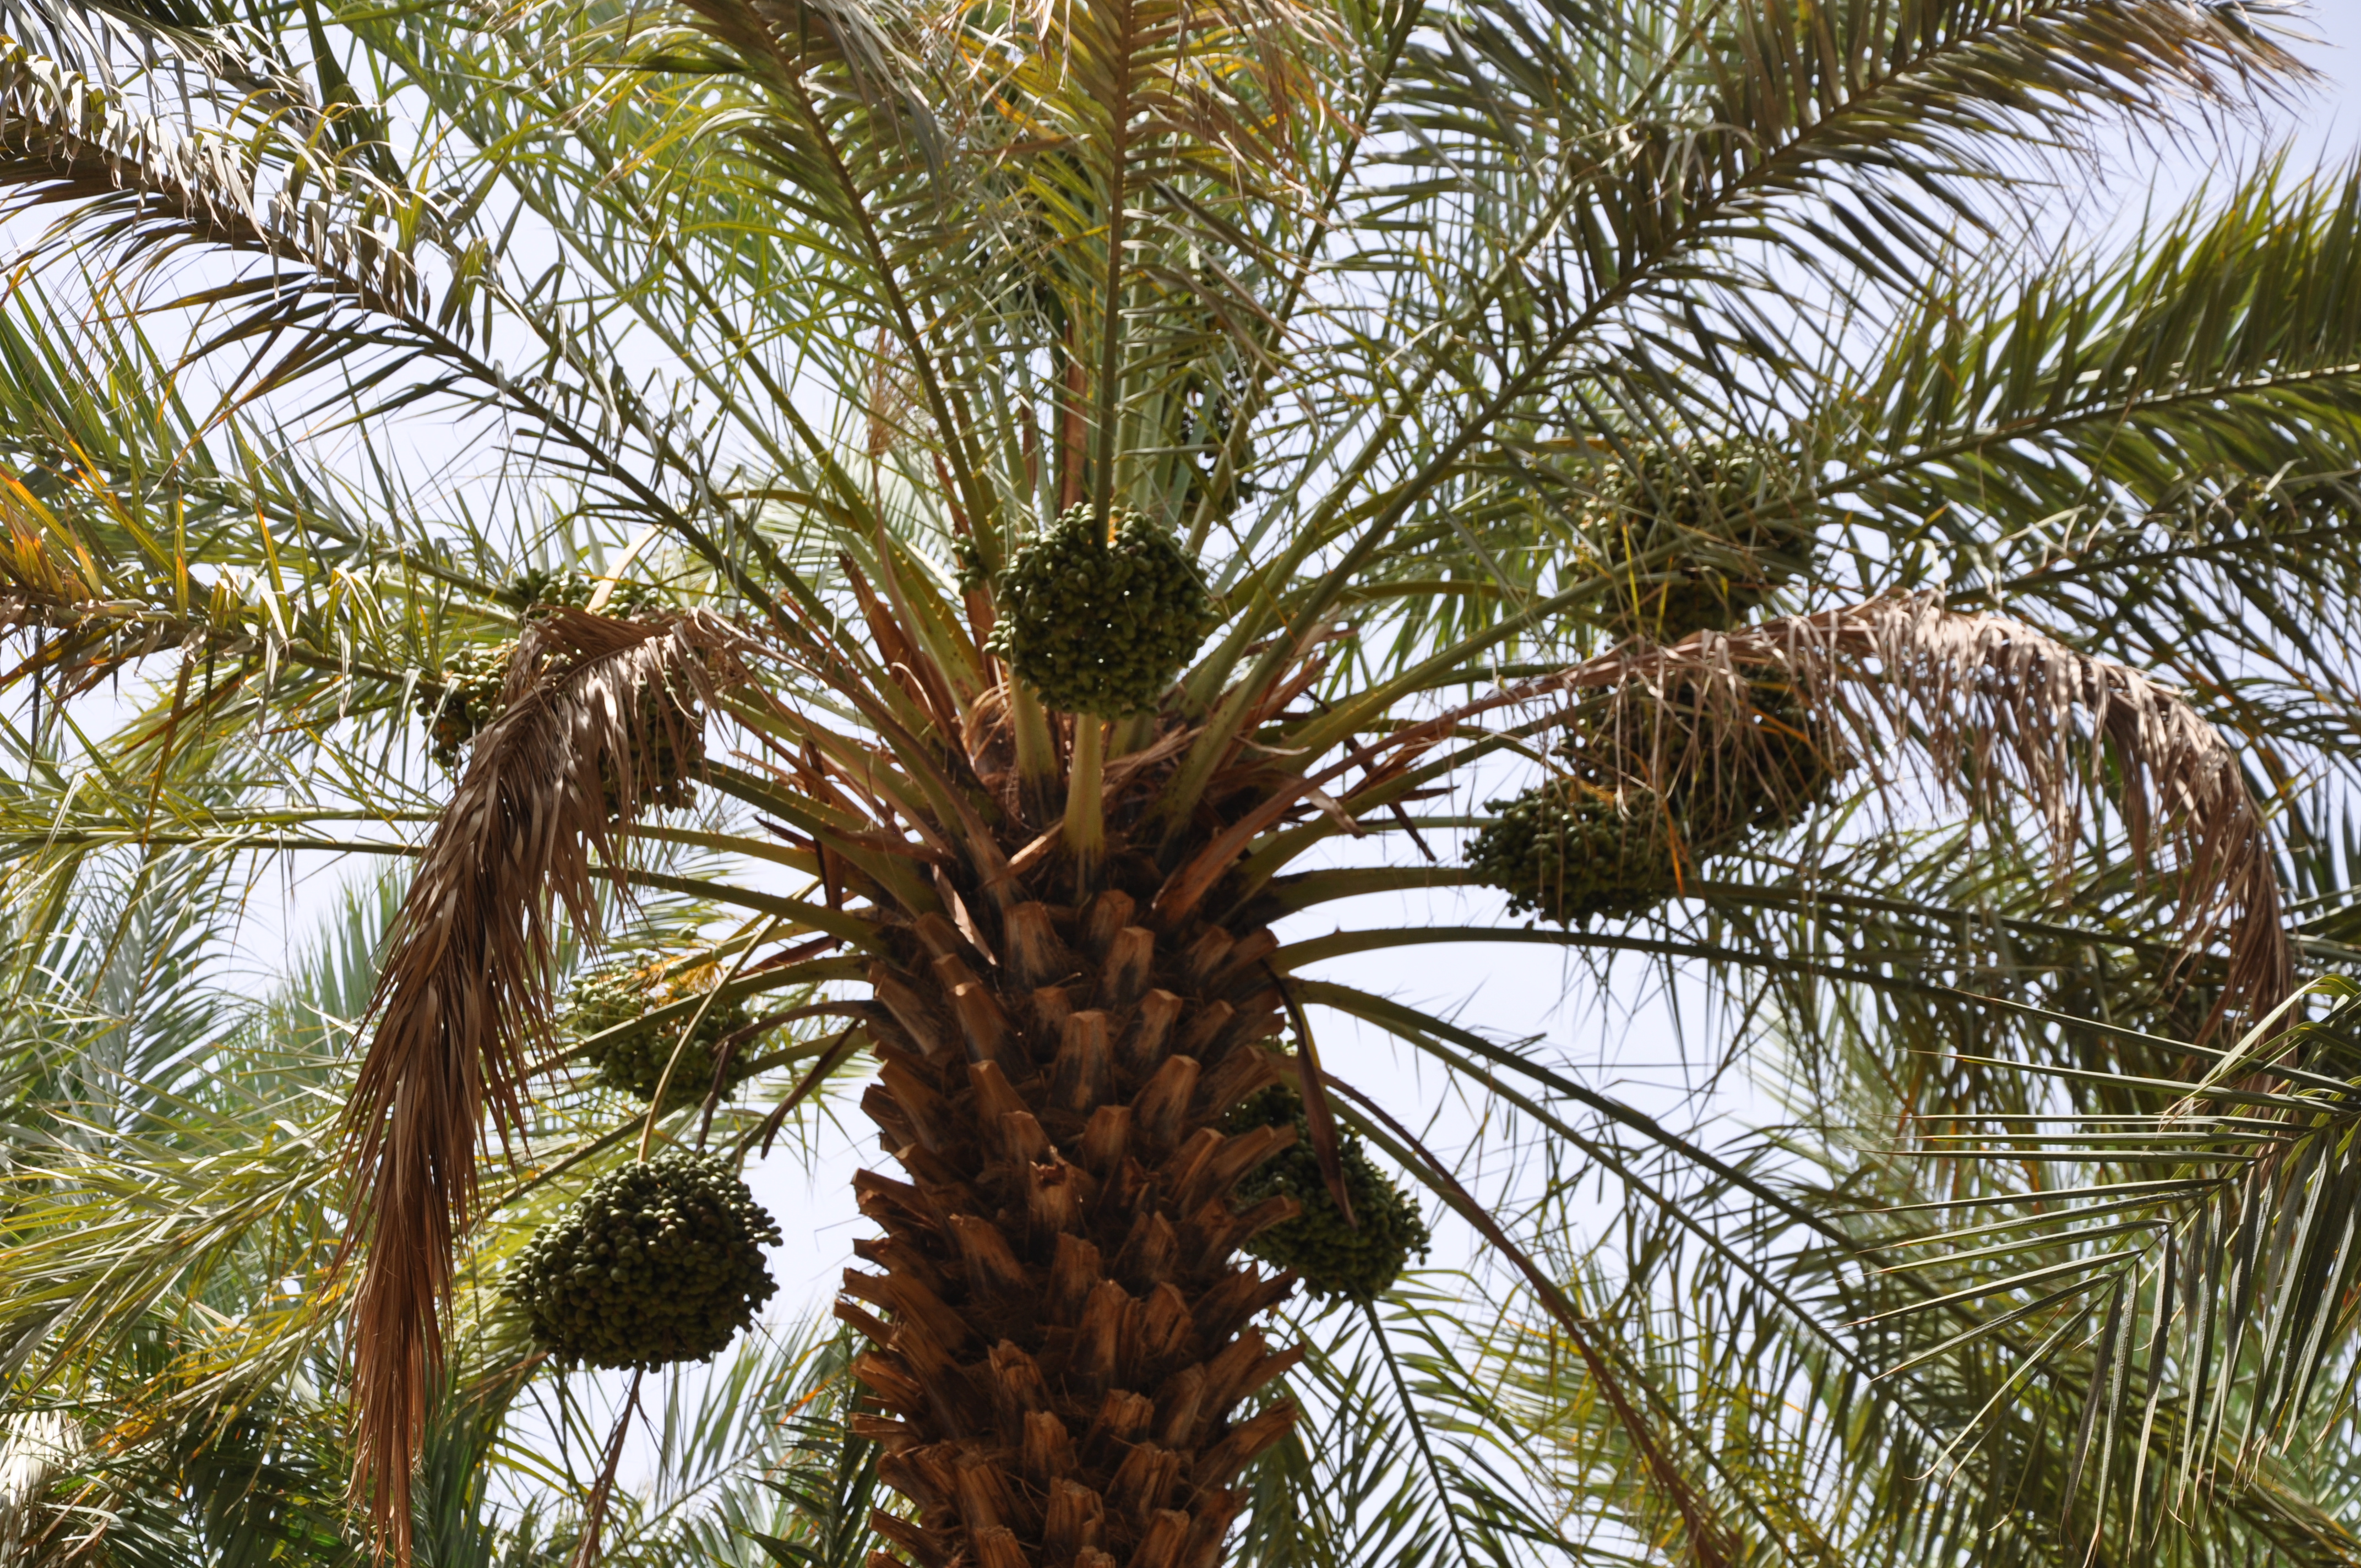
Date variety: bouisthami